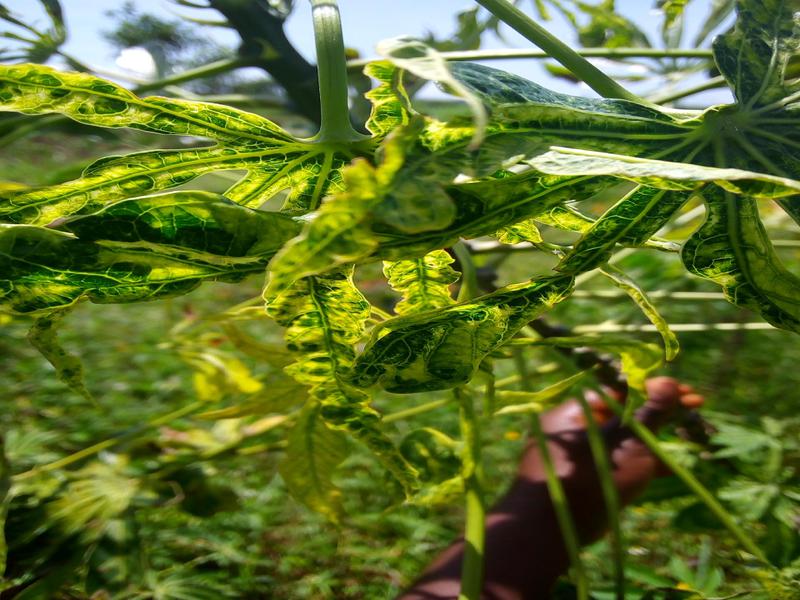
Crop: cassava
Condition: mosaic_disease